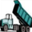
Label: truck